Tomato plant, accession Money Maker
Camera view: bottom (45 deg); turntable rotation: 120 degrees
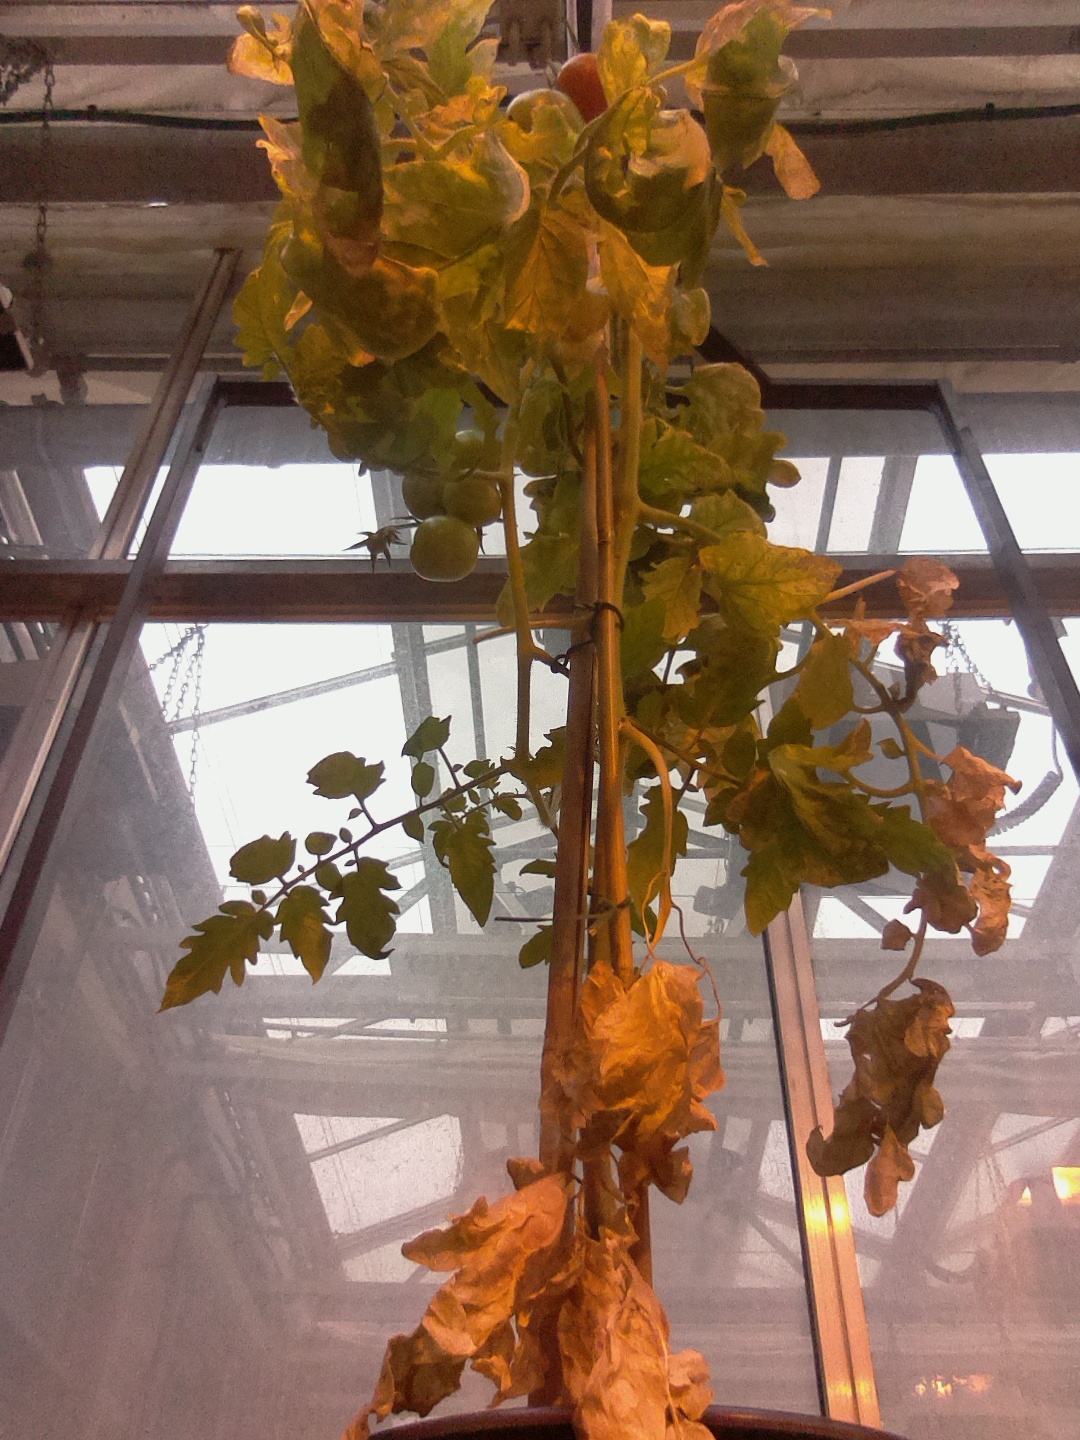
BBCH growth stage 81: 10%-20% of fruits show typical fully ripe color